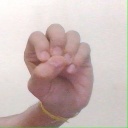
अक्षर: उ